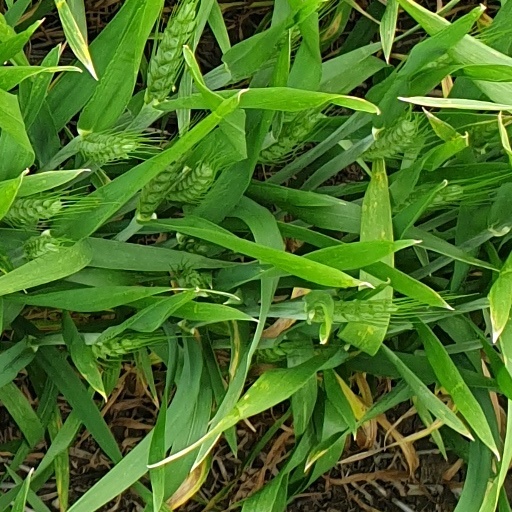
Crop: wheat